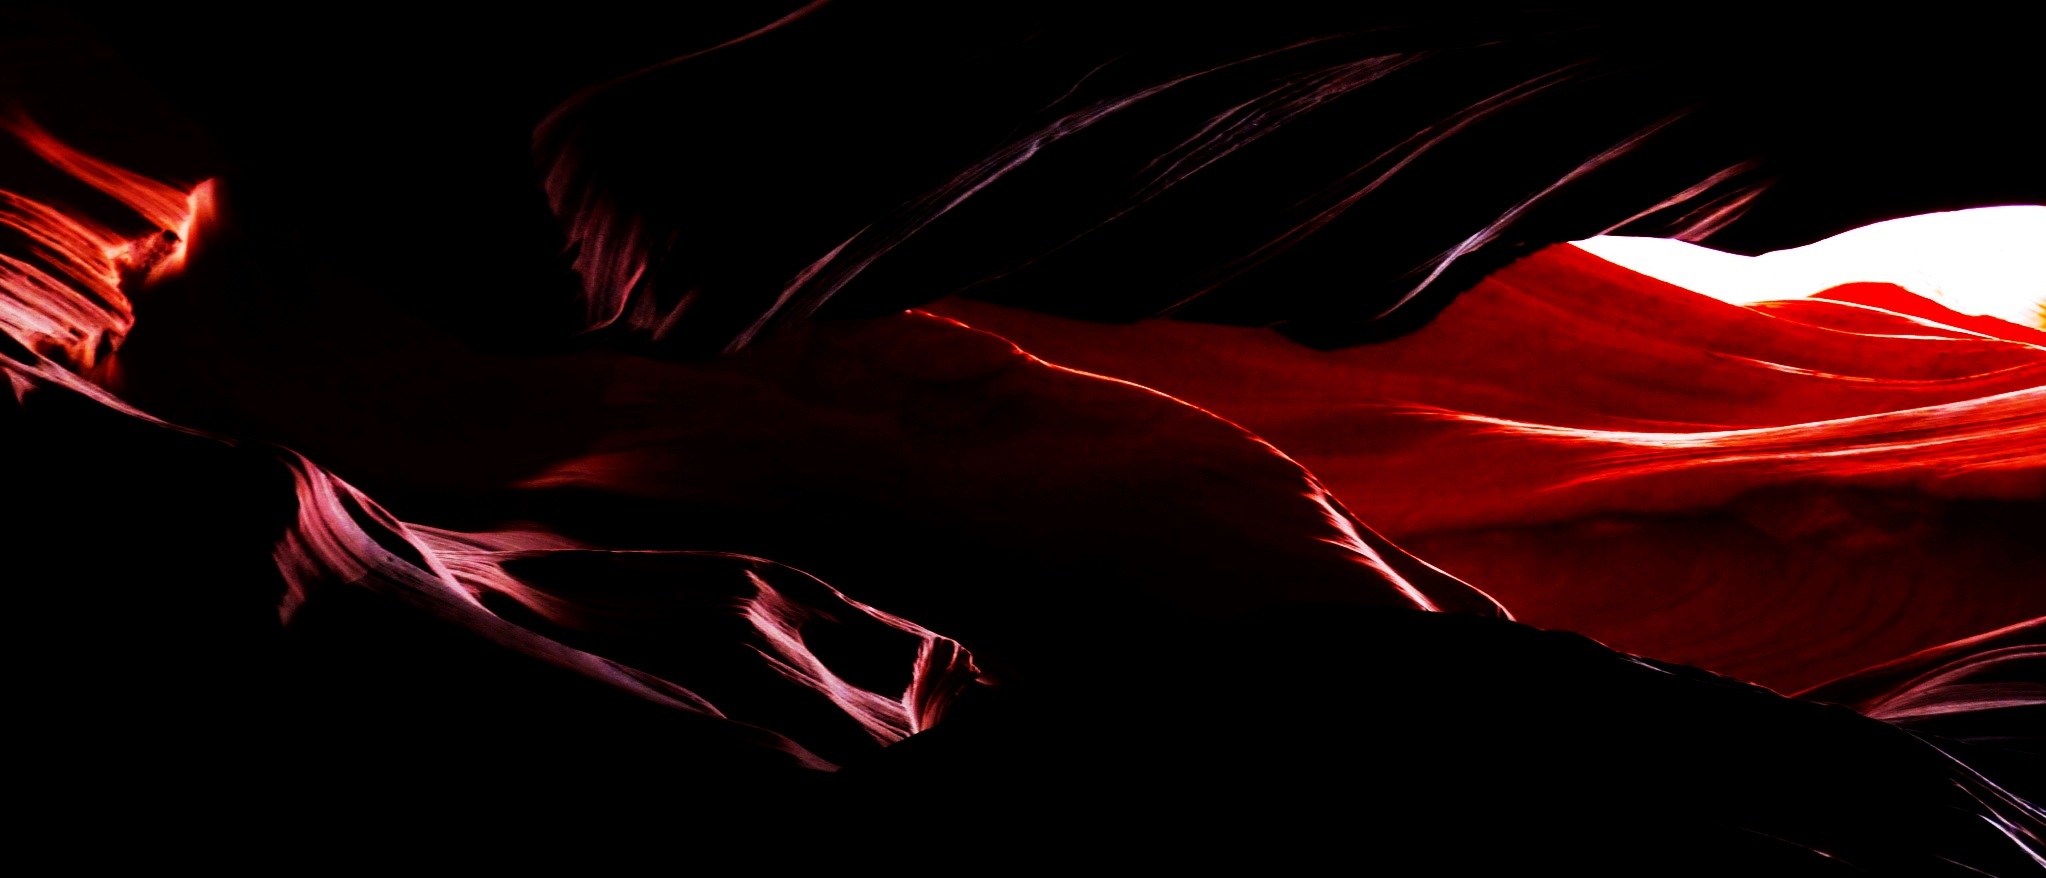
nature, wing, red, usa, america, darkness, canyon, arizona, antelope canyon, font, illustration, navajo, native american, slot canyon, navajo land, computer wallpaper, geological phenomenon